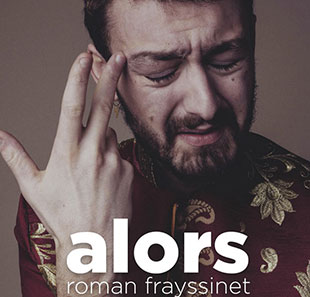
Gender: men